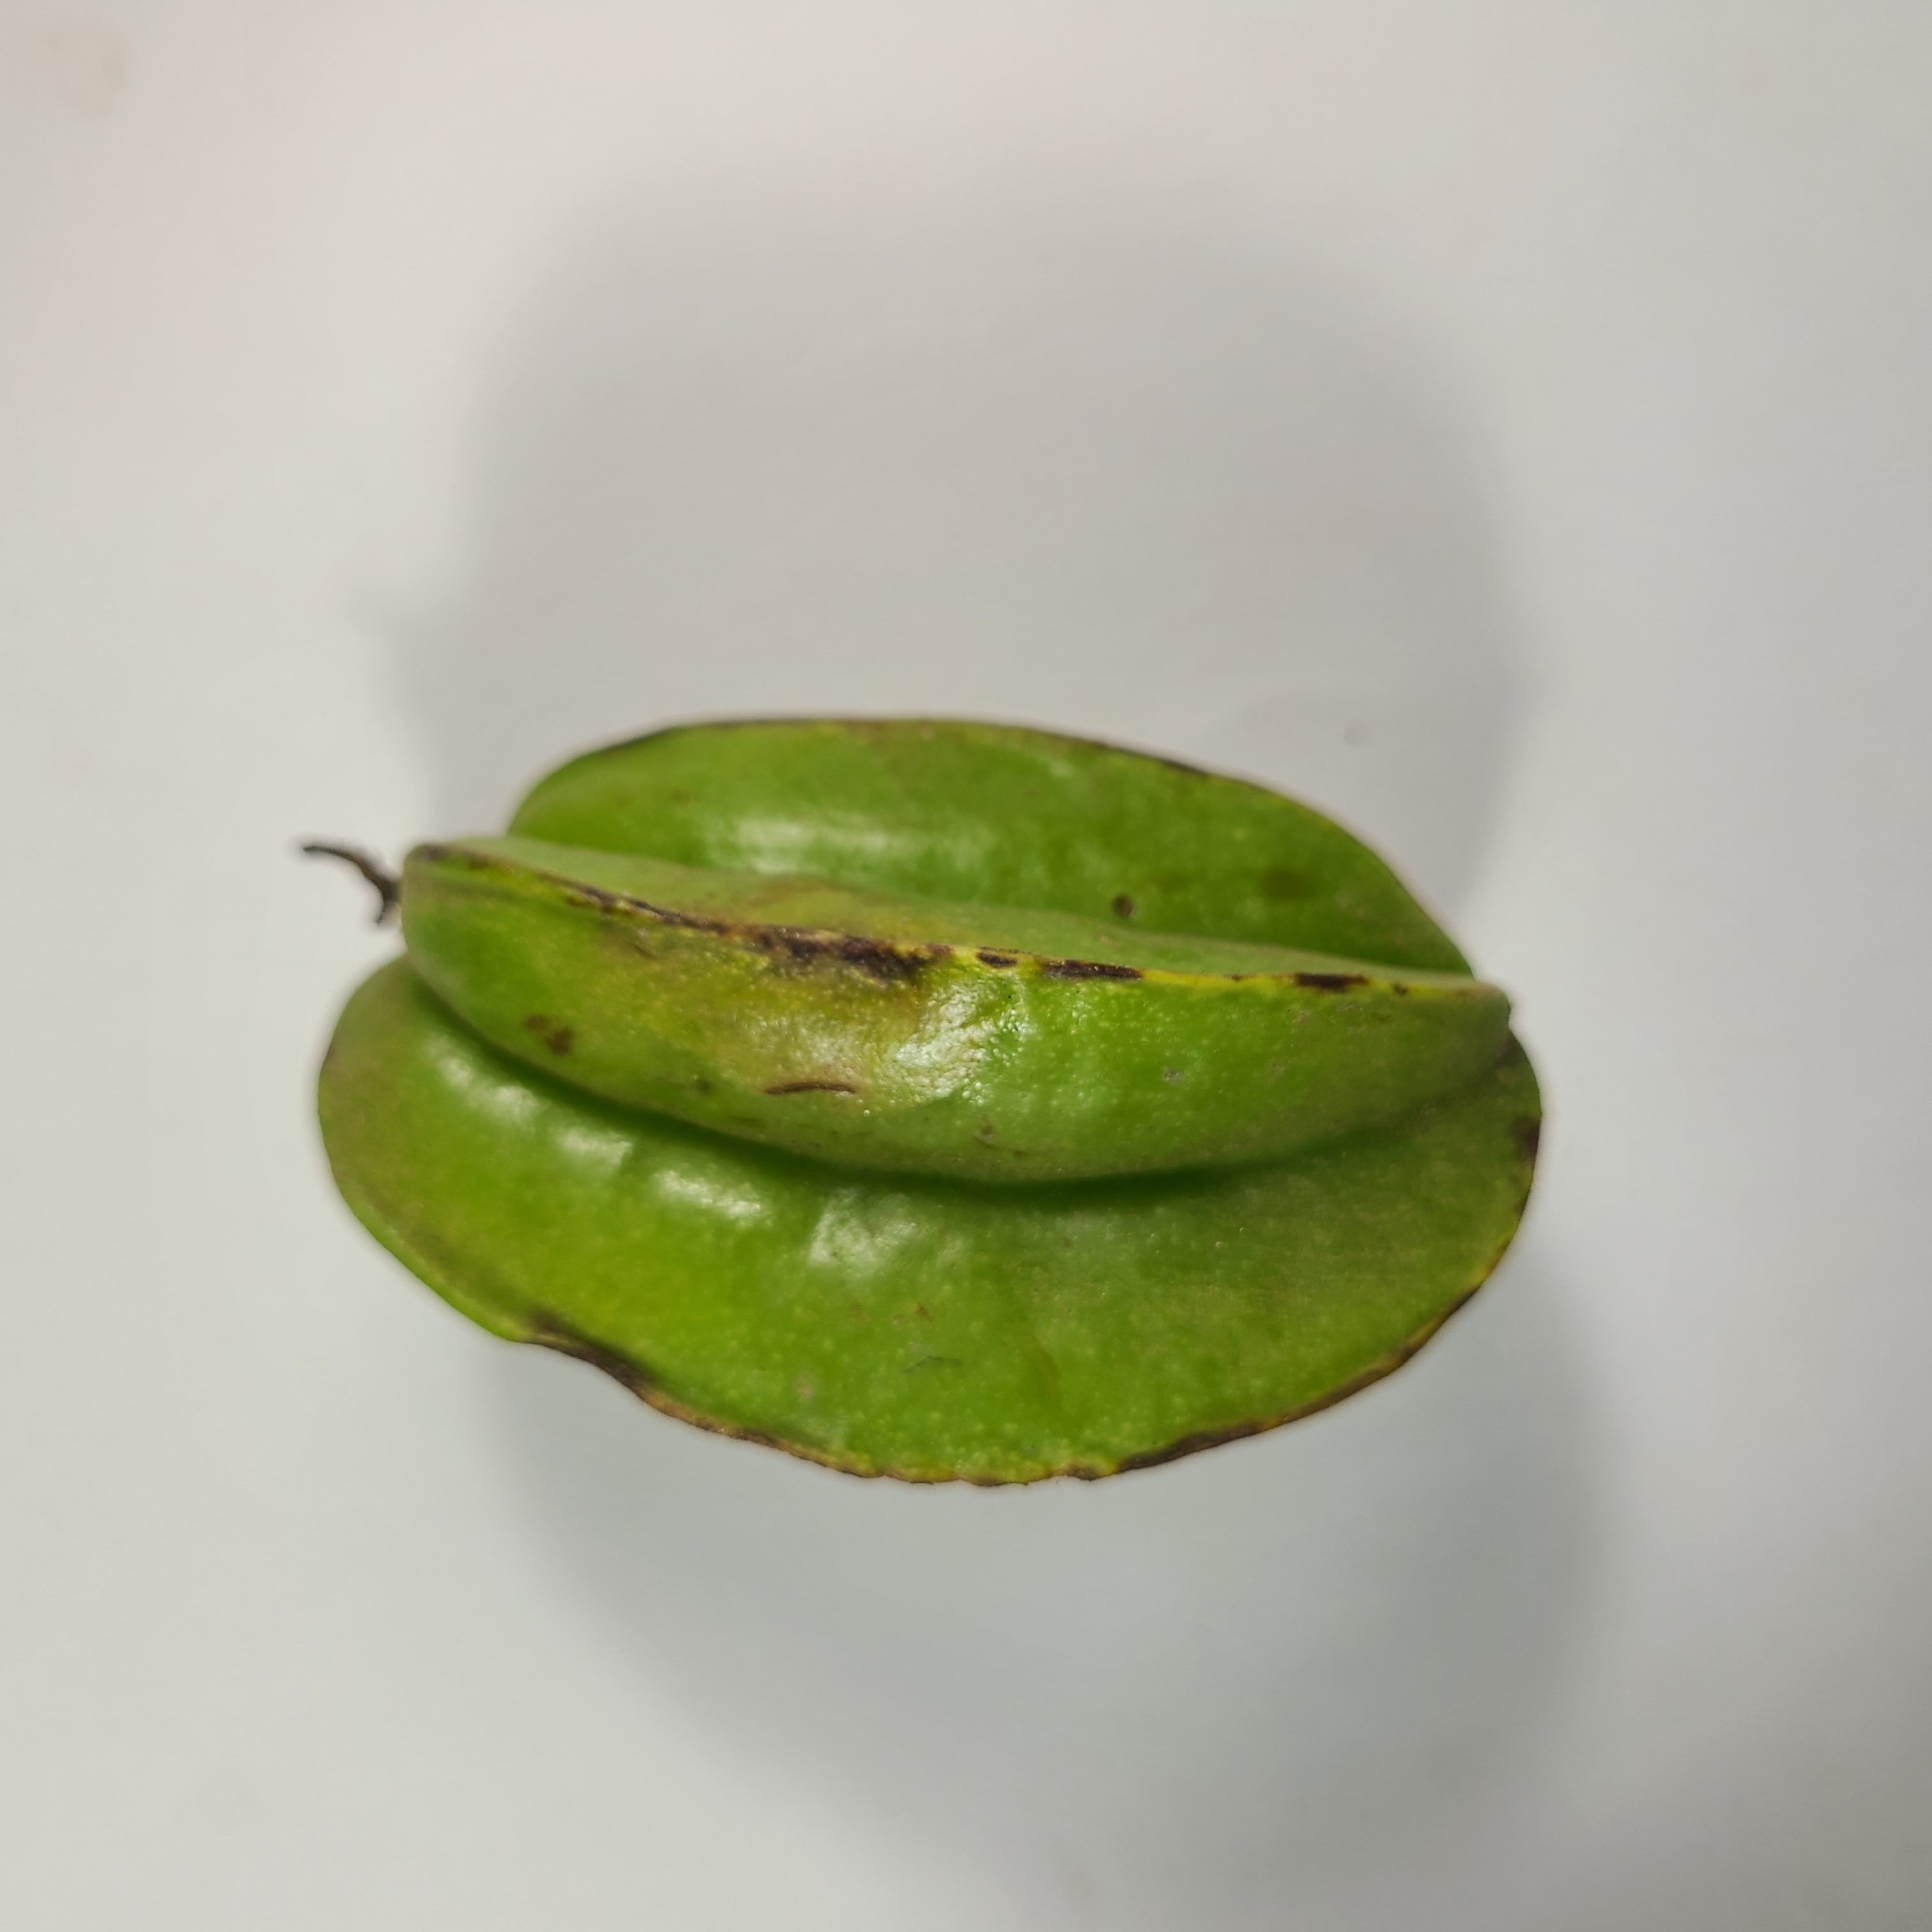
Label: Unhealthy Fruits